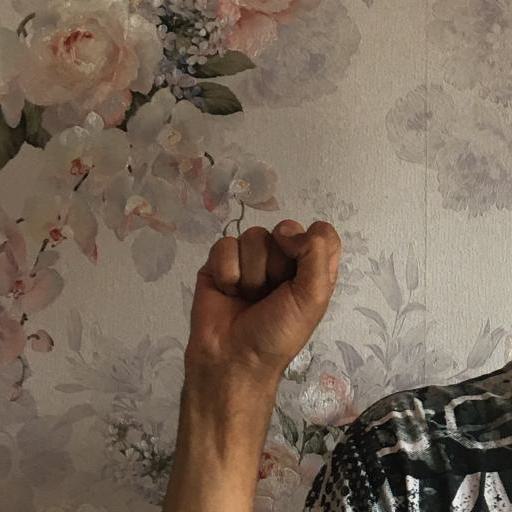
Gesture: fist